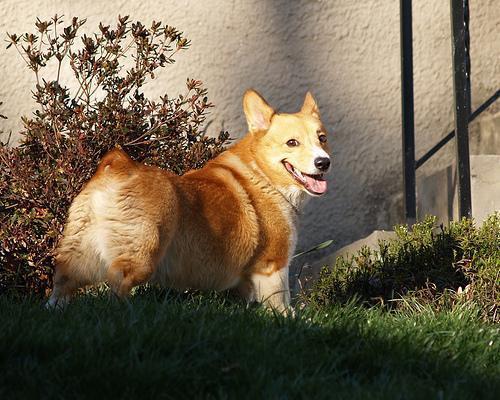
Pembroke